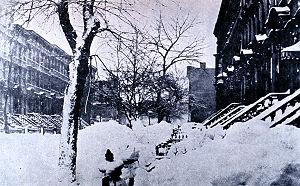
Cette page concerne des événements d'actualité qui se sont produits durant l'année 1888 du calendrier grégorien aux États-Unis.
Le grand blizzard de 1888, également appelé Grand ouragan blanc, est un des plus importants blizzards jamais vécu aux États-Unis. Des chutes de neige de 1 mètre à 1,25 mètre, ainsi que des vents de plus de 75 kilomètres à l'heure, ont été enregistrés, entre les 11 et 14 mars 1888.